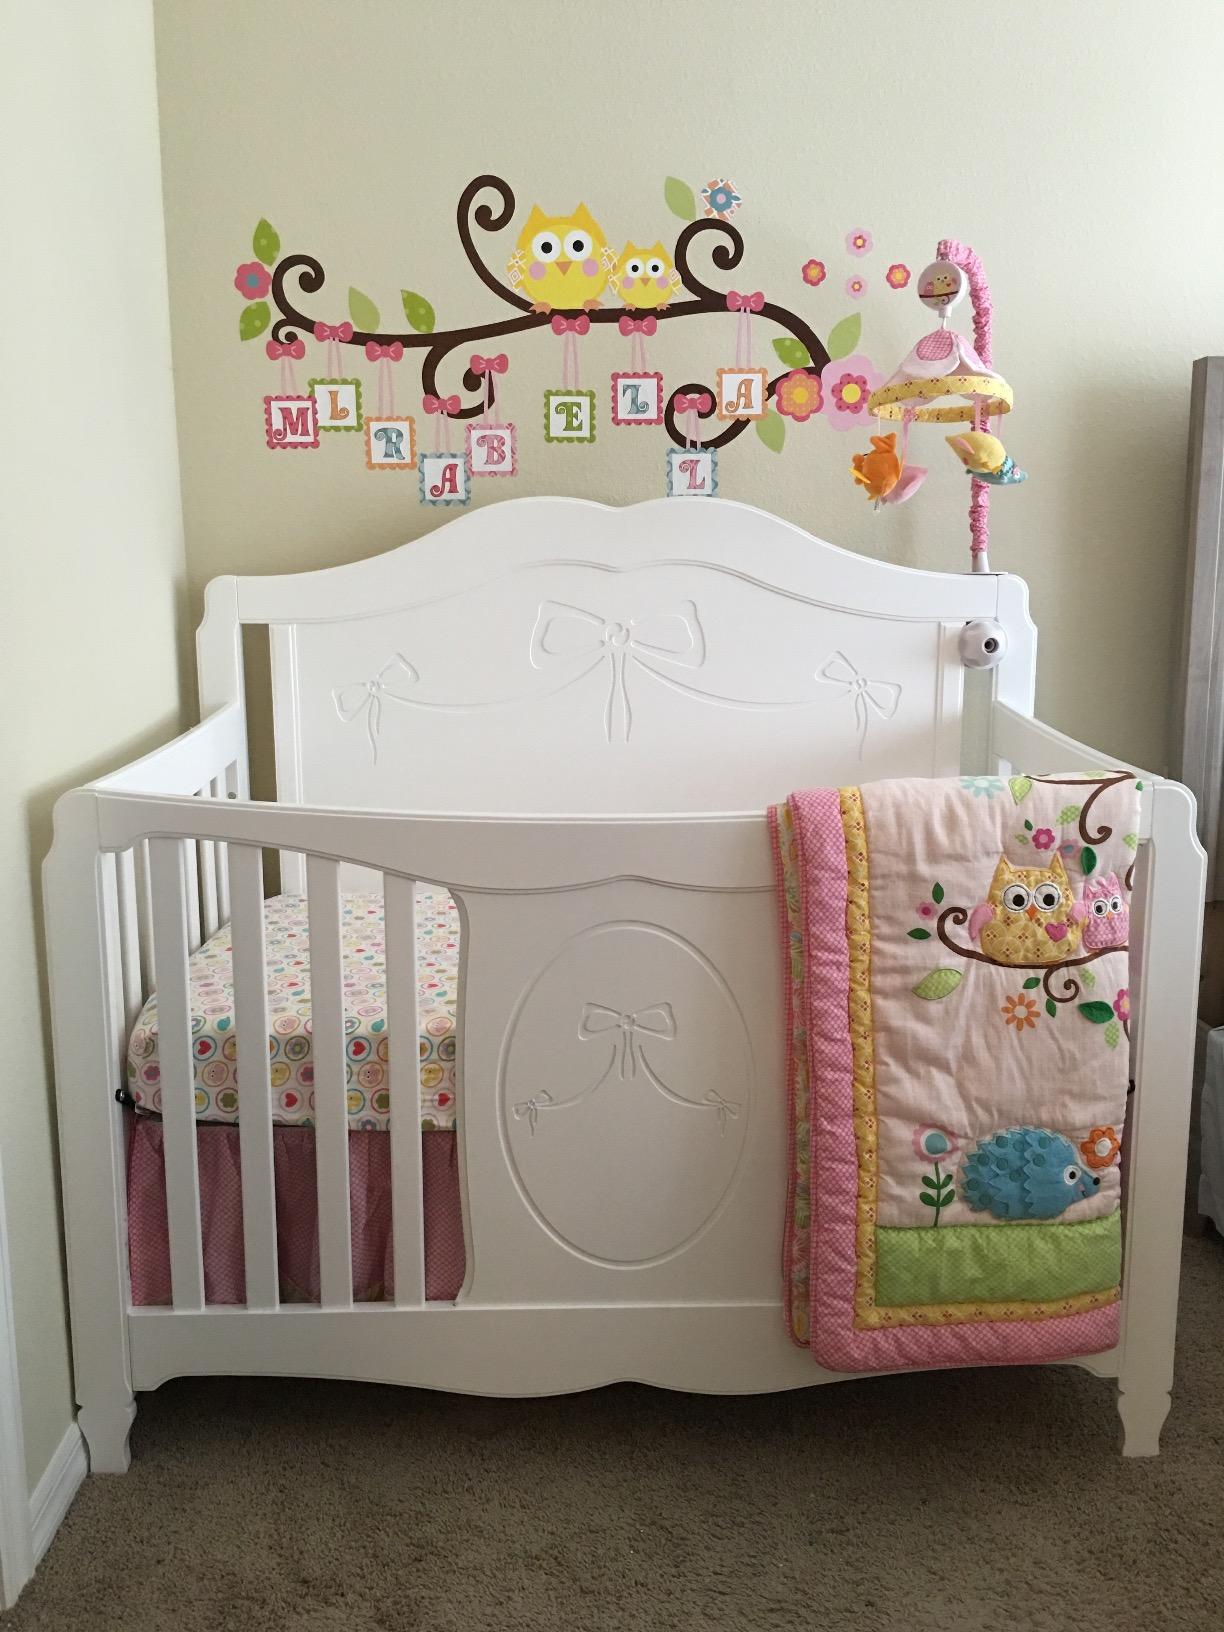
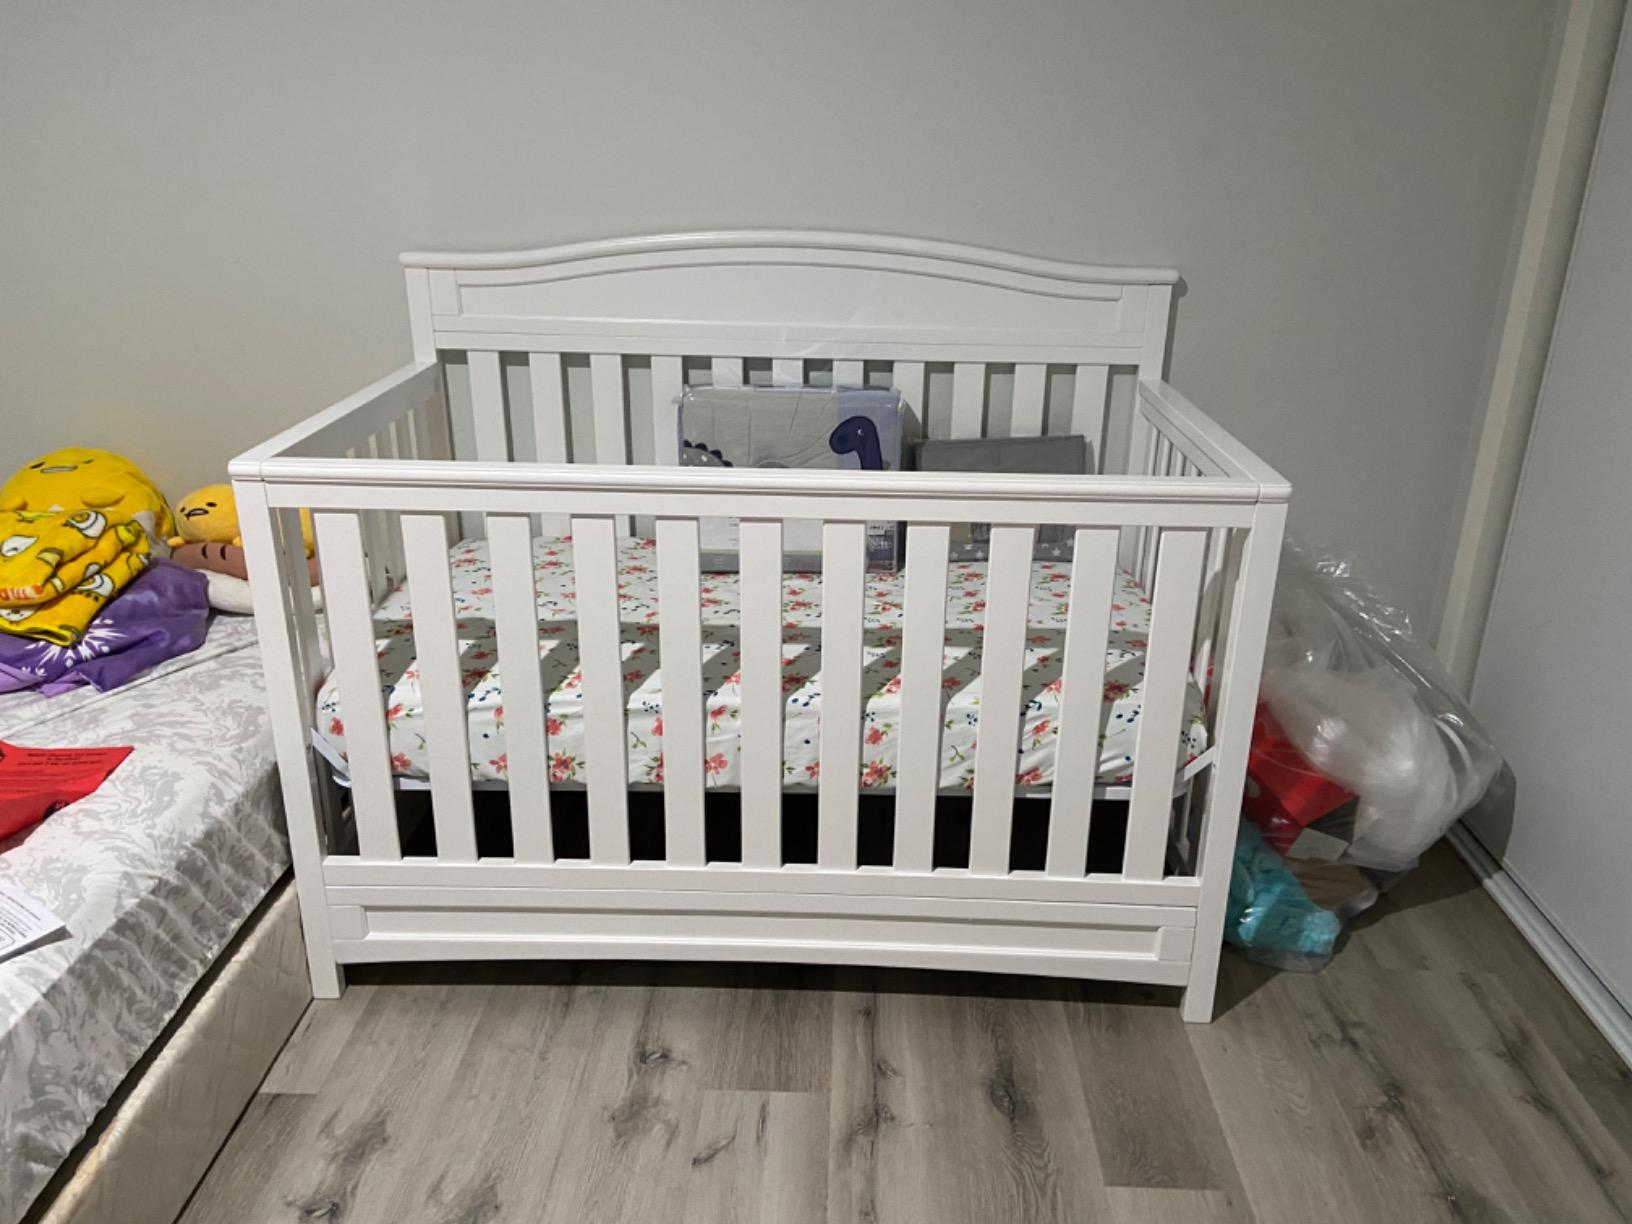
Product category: products_crib
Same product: no